Rüti Monastery

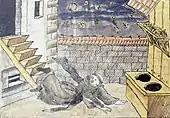
Sebastian Hegner, last surviving member of the convent, falls and dies in Rapperswil on 10 November 1561

The monastery's treasury, left in Rapperswil, is conserved today in the Stadtmuseum Rapperswil. The enormous number of estates of the former monastery — around 185 localities in northeastern Switzerland — were managed as "Amt Rüti" by an "Amtmann" (member of the city of Zürich government) until 1798. Following the Reformation in Zürich, Rüti got one of the first public schools in the canton of Zürich, established by the "Prophezei" reformers and some of the former monks of the monastery.